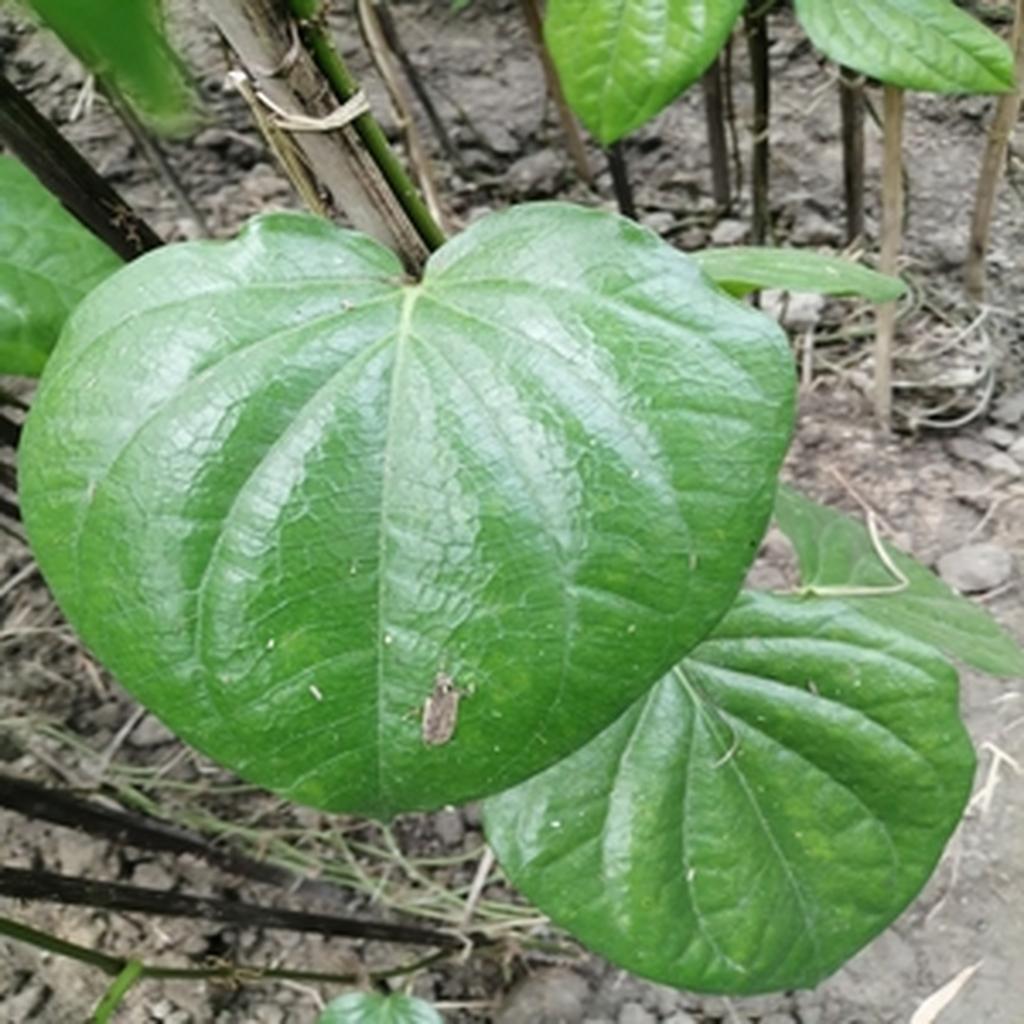
Label: Healthy_Leaf